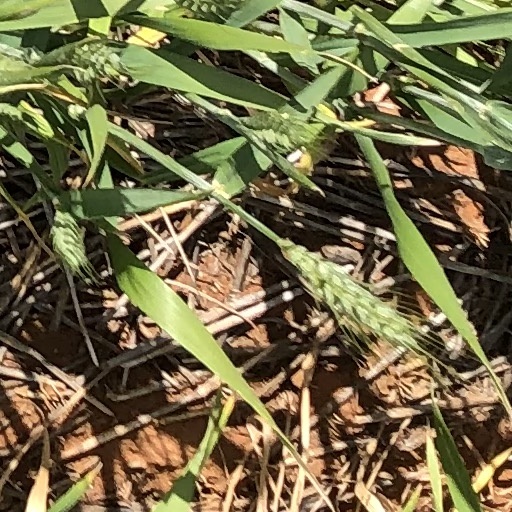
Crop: wheat